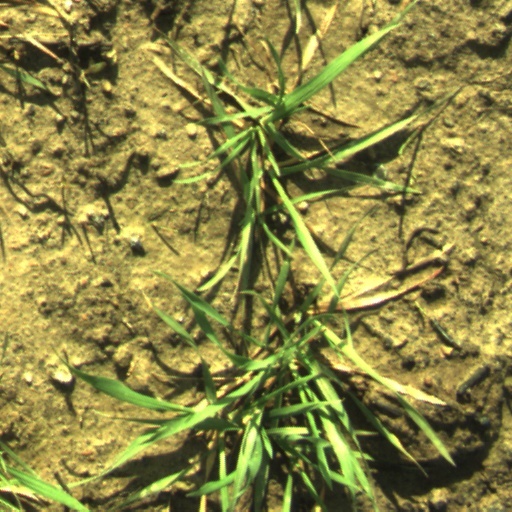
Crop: wheat